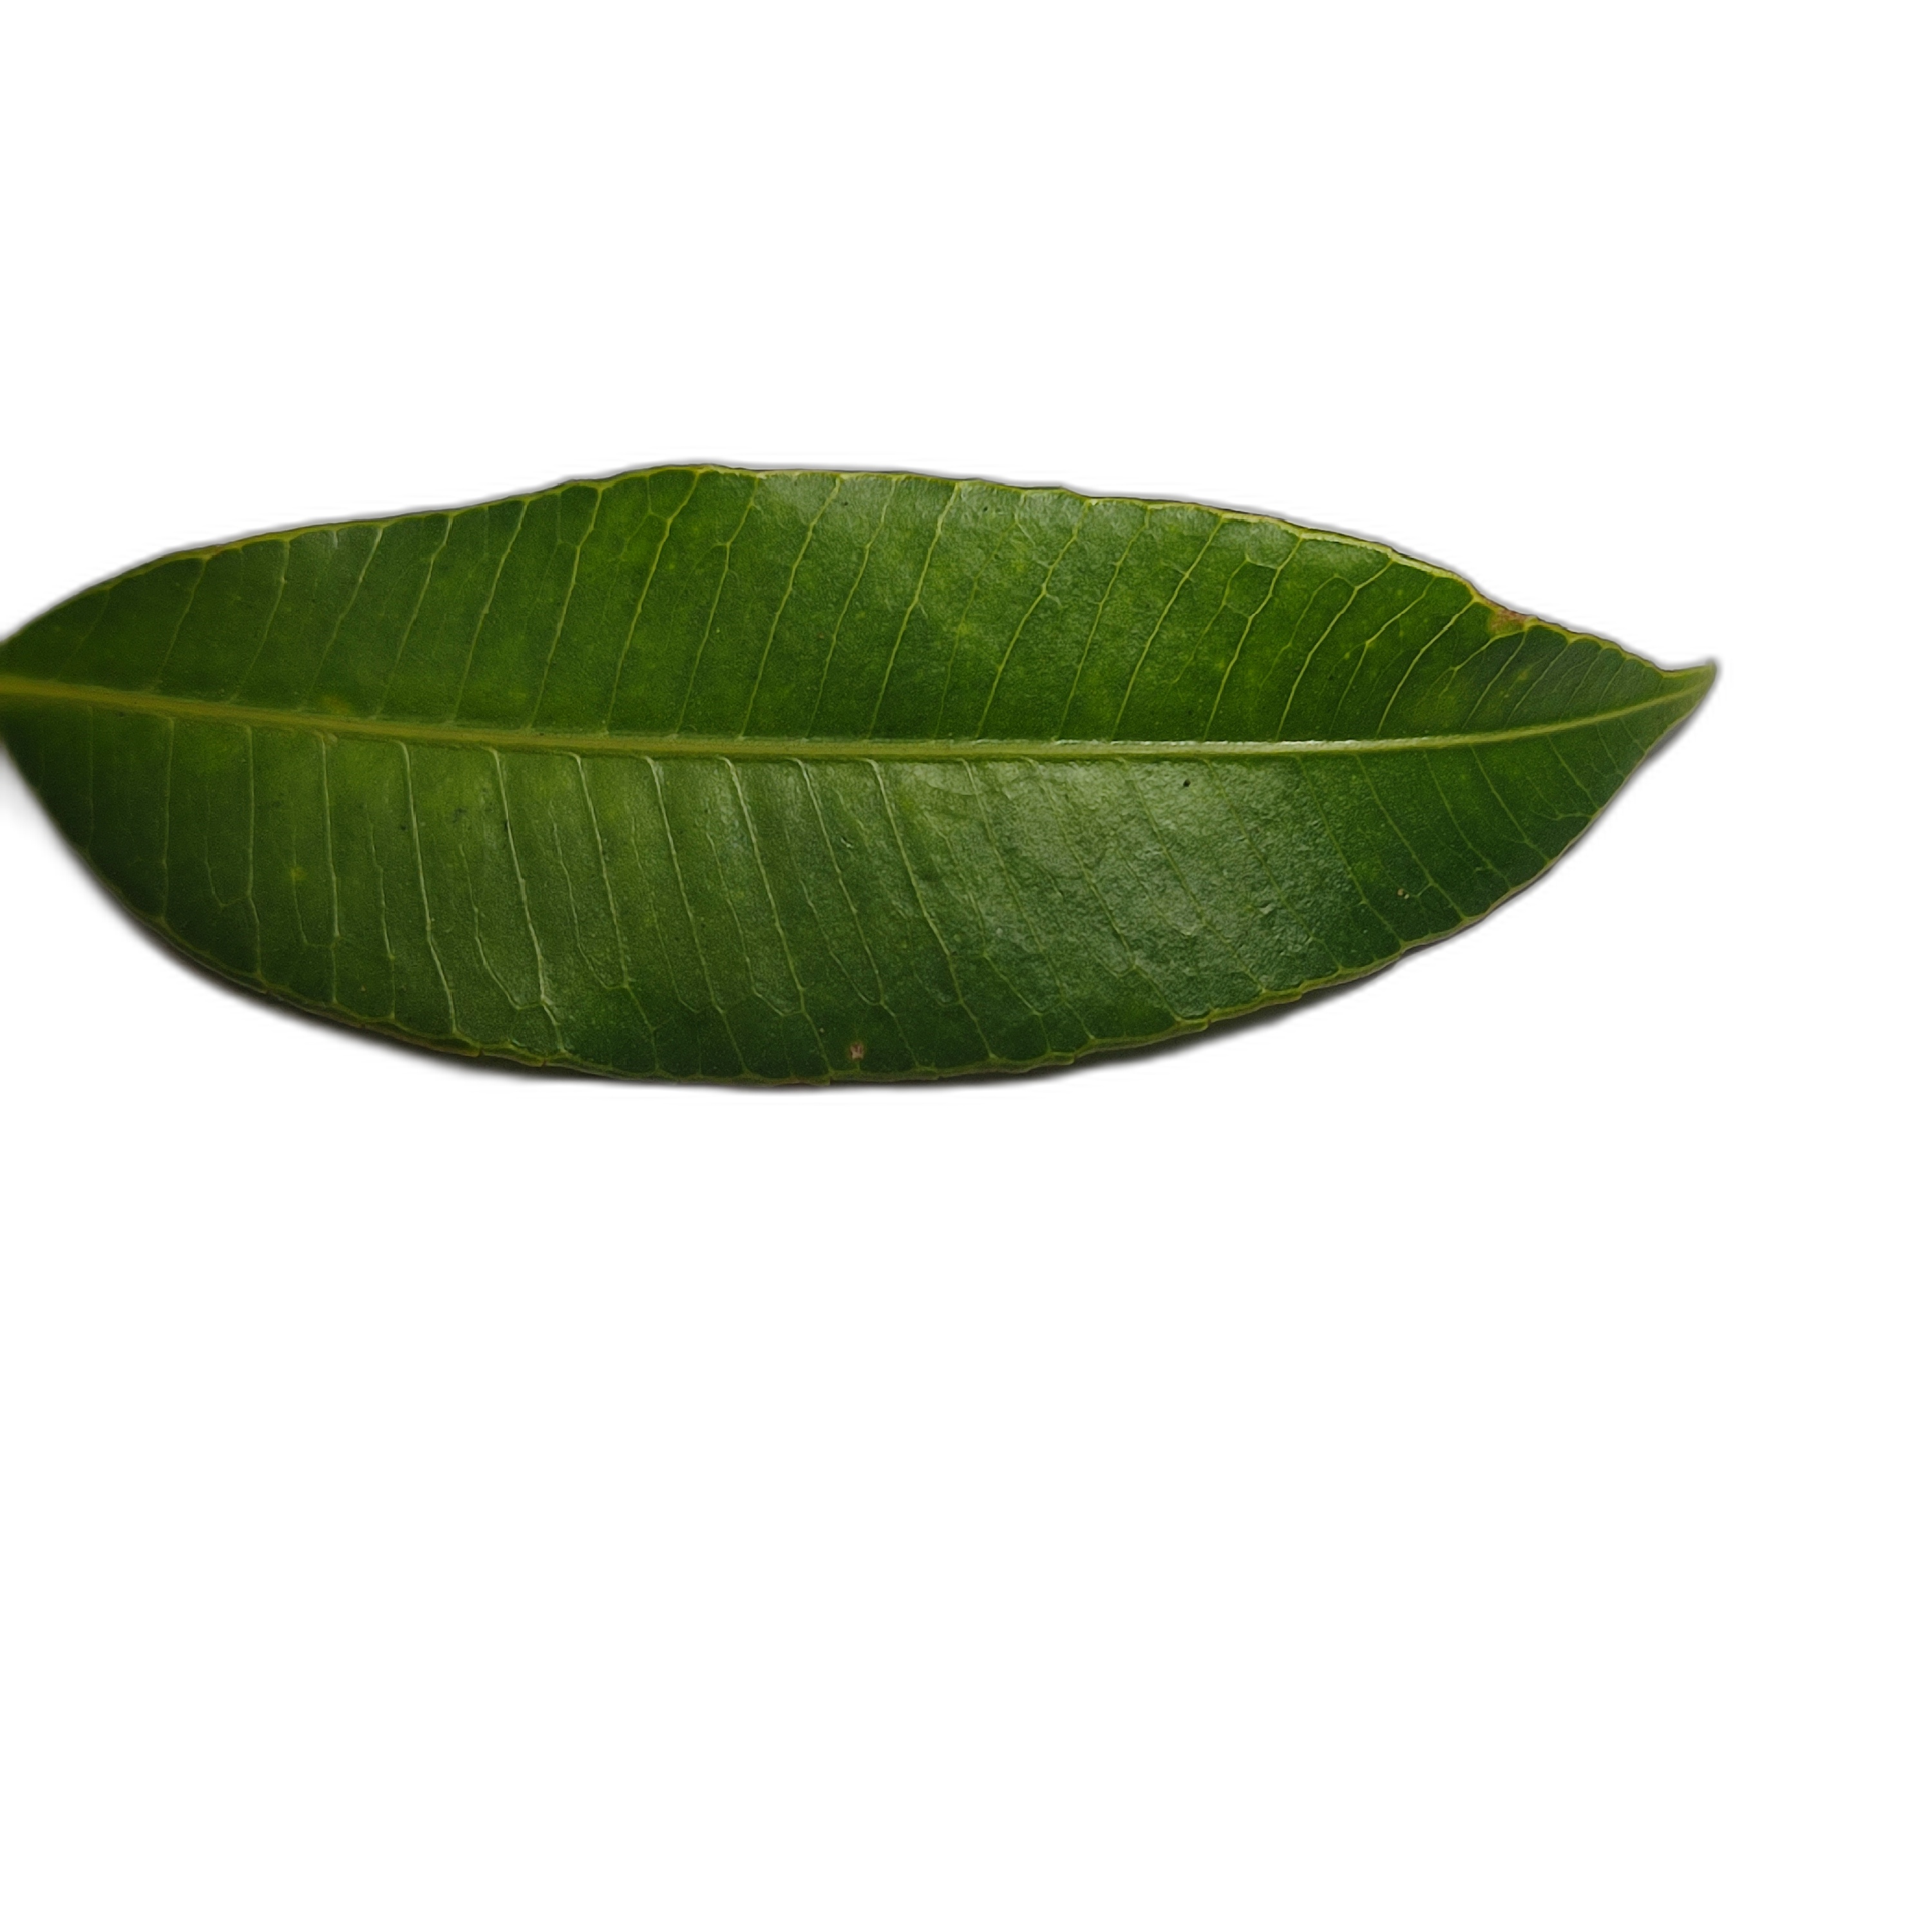
Label: healthy